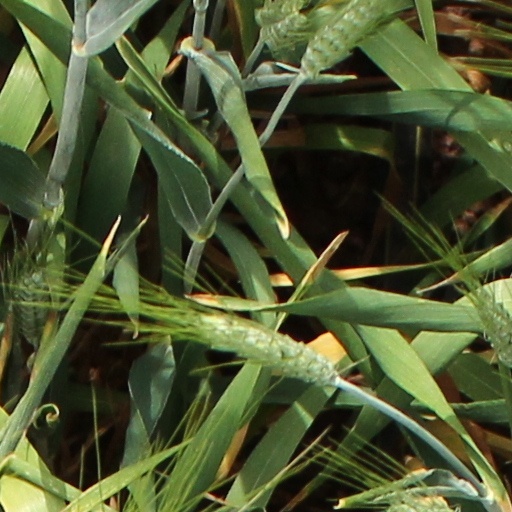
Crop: wheat